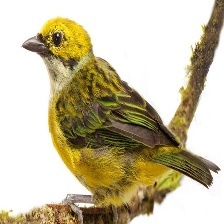
Species: EMERALD TANAGER
Scientific name: TANGARA FLORIDA